William Irvine (Scottish evangelist)

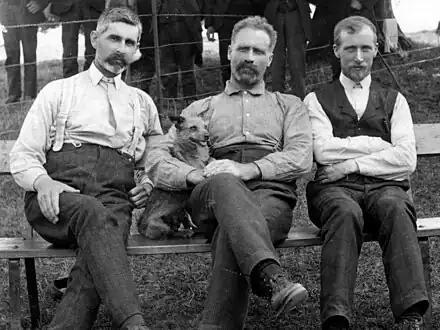
(l-r) William Gill (appointed overseer of Britain), William Irvine with pet dog and constant companion, and George Walker (appointed overseer of eastern North America), early workers

During the years immediately following 1900, an increasing number of new "workers" left their former churches. These included a few who began breaking with their Faith Mission affiliation, and the support they had been receiving from that organization (the dates each of the early "workers" began their ministry are preserved in the 1905 "List of Workers"). Although he had ceased preaching inside the Faith Mission framework or reporting to its headquarters for some time, Irvine himself formally resigned from that organization only in 1901. Other "workers" who had stayed affiliated with the Faith Mission followed (including John Kelly). Edward Cooney also joined in 1901, selling all and donating the considerable sum of £1,300 to Irvine (a working family could live comfortably on an annual income of £57–78 during this time).